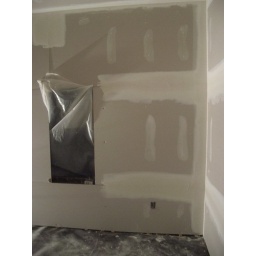
driveway wall from basement door. note semi-walled over window